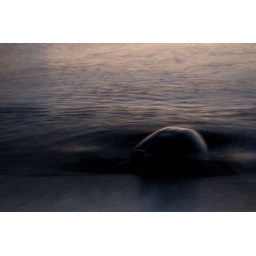
The turtles come in to rest at haleiwa beach around sunset.